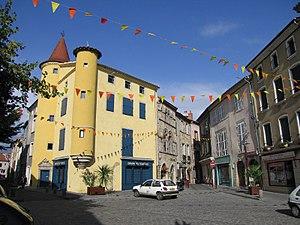
Brioude, cliché personnel, été 2005. 600 X 800 pixels
Brioude est une commune française située dans le département de la Haute-Loire, en région Auvergne-Rhône-Alpes.